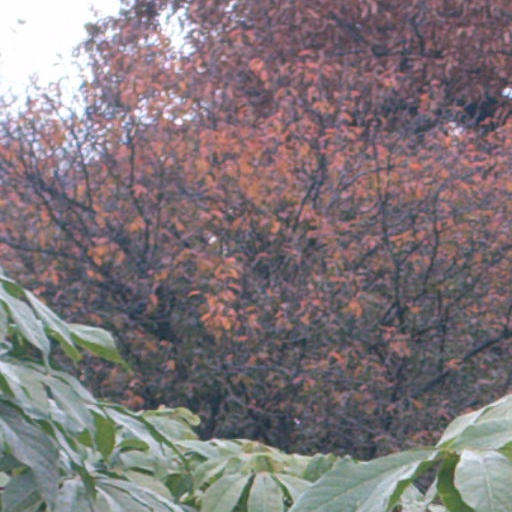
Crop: cassava